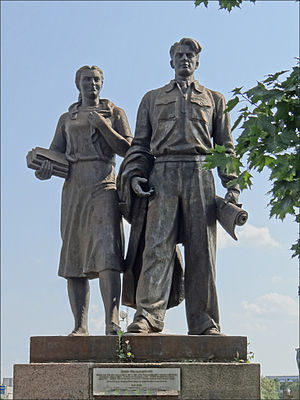
Den grønne bro (Vilnius) / Skulpturer
Den grønne bro er en bro over Nerisfloden i Vilnius, Litauen, der forbinder byens centrum med bydelen Snipiskes. Den oprindelige bro blev bygget i 1500-tallet og var den første bro over Neris i Vilnius.